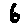
Label: 6